Huntsville Depot (Alabama)

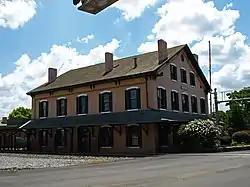
The depot in July 2010

The Huntsville Depot located on the Norfolk Southern Railway line in downtown Huntsville is the oldest surviving railroad depot in Alabama and one of the oldest in the United States. Completed in 1860, the depot served as eastern division headquarters for the Memphis and Charleston Railroad. It is listed on both the Alabama Register of Landmarks and Heritage and National Register of Historic Places.